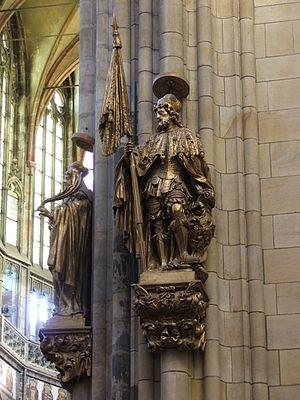
Statue de St Venceslas a l'interieur de la cathédrale de St Guy a Prague, Tchéquie